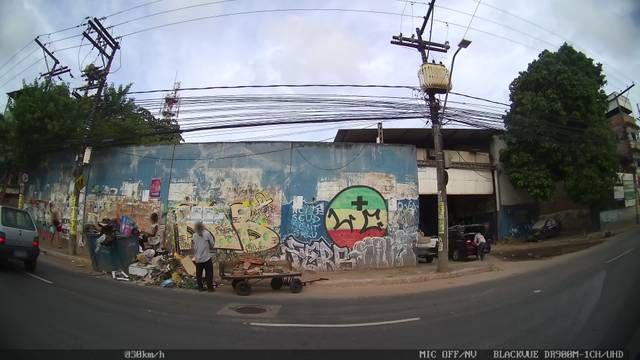
Region: Brazil
Coordinates: -12.945, -38.483